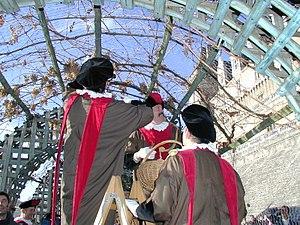
Le jurançon est un vin blanc d'appellation d'origine contrôlée (AOC) du sud-ouest de la France. Son vignoble est situé en Béarn, sur un territoire bien délimité, au sein d'une petite partie du département des Pyrénées-Atlantiques, implanté sur les collines prépyrénéennes entre les villes d'Oloron-Sainte-Marie et de Pau et les deux gaves du même nom.